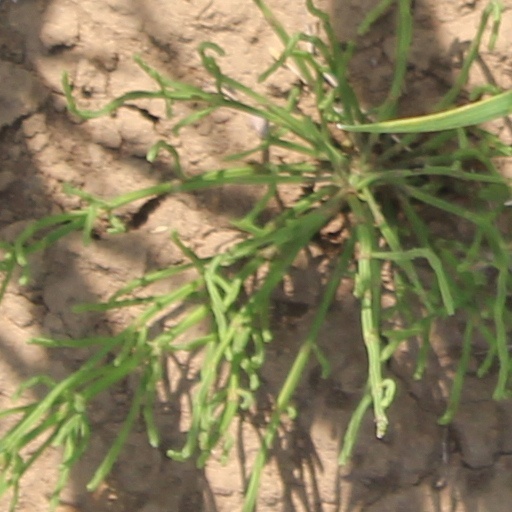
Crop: wheat